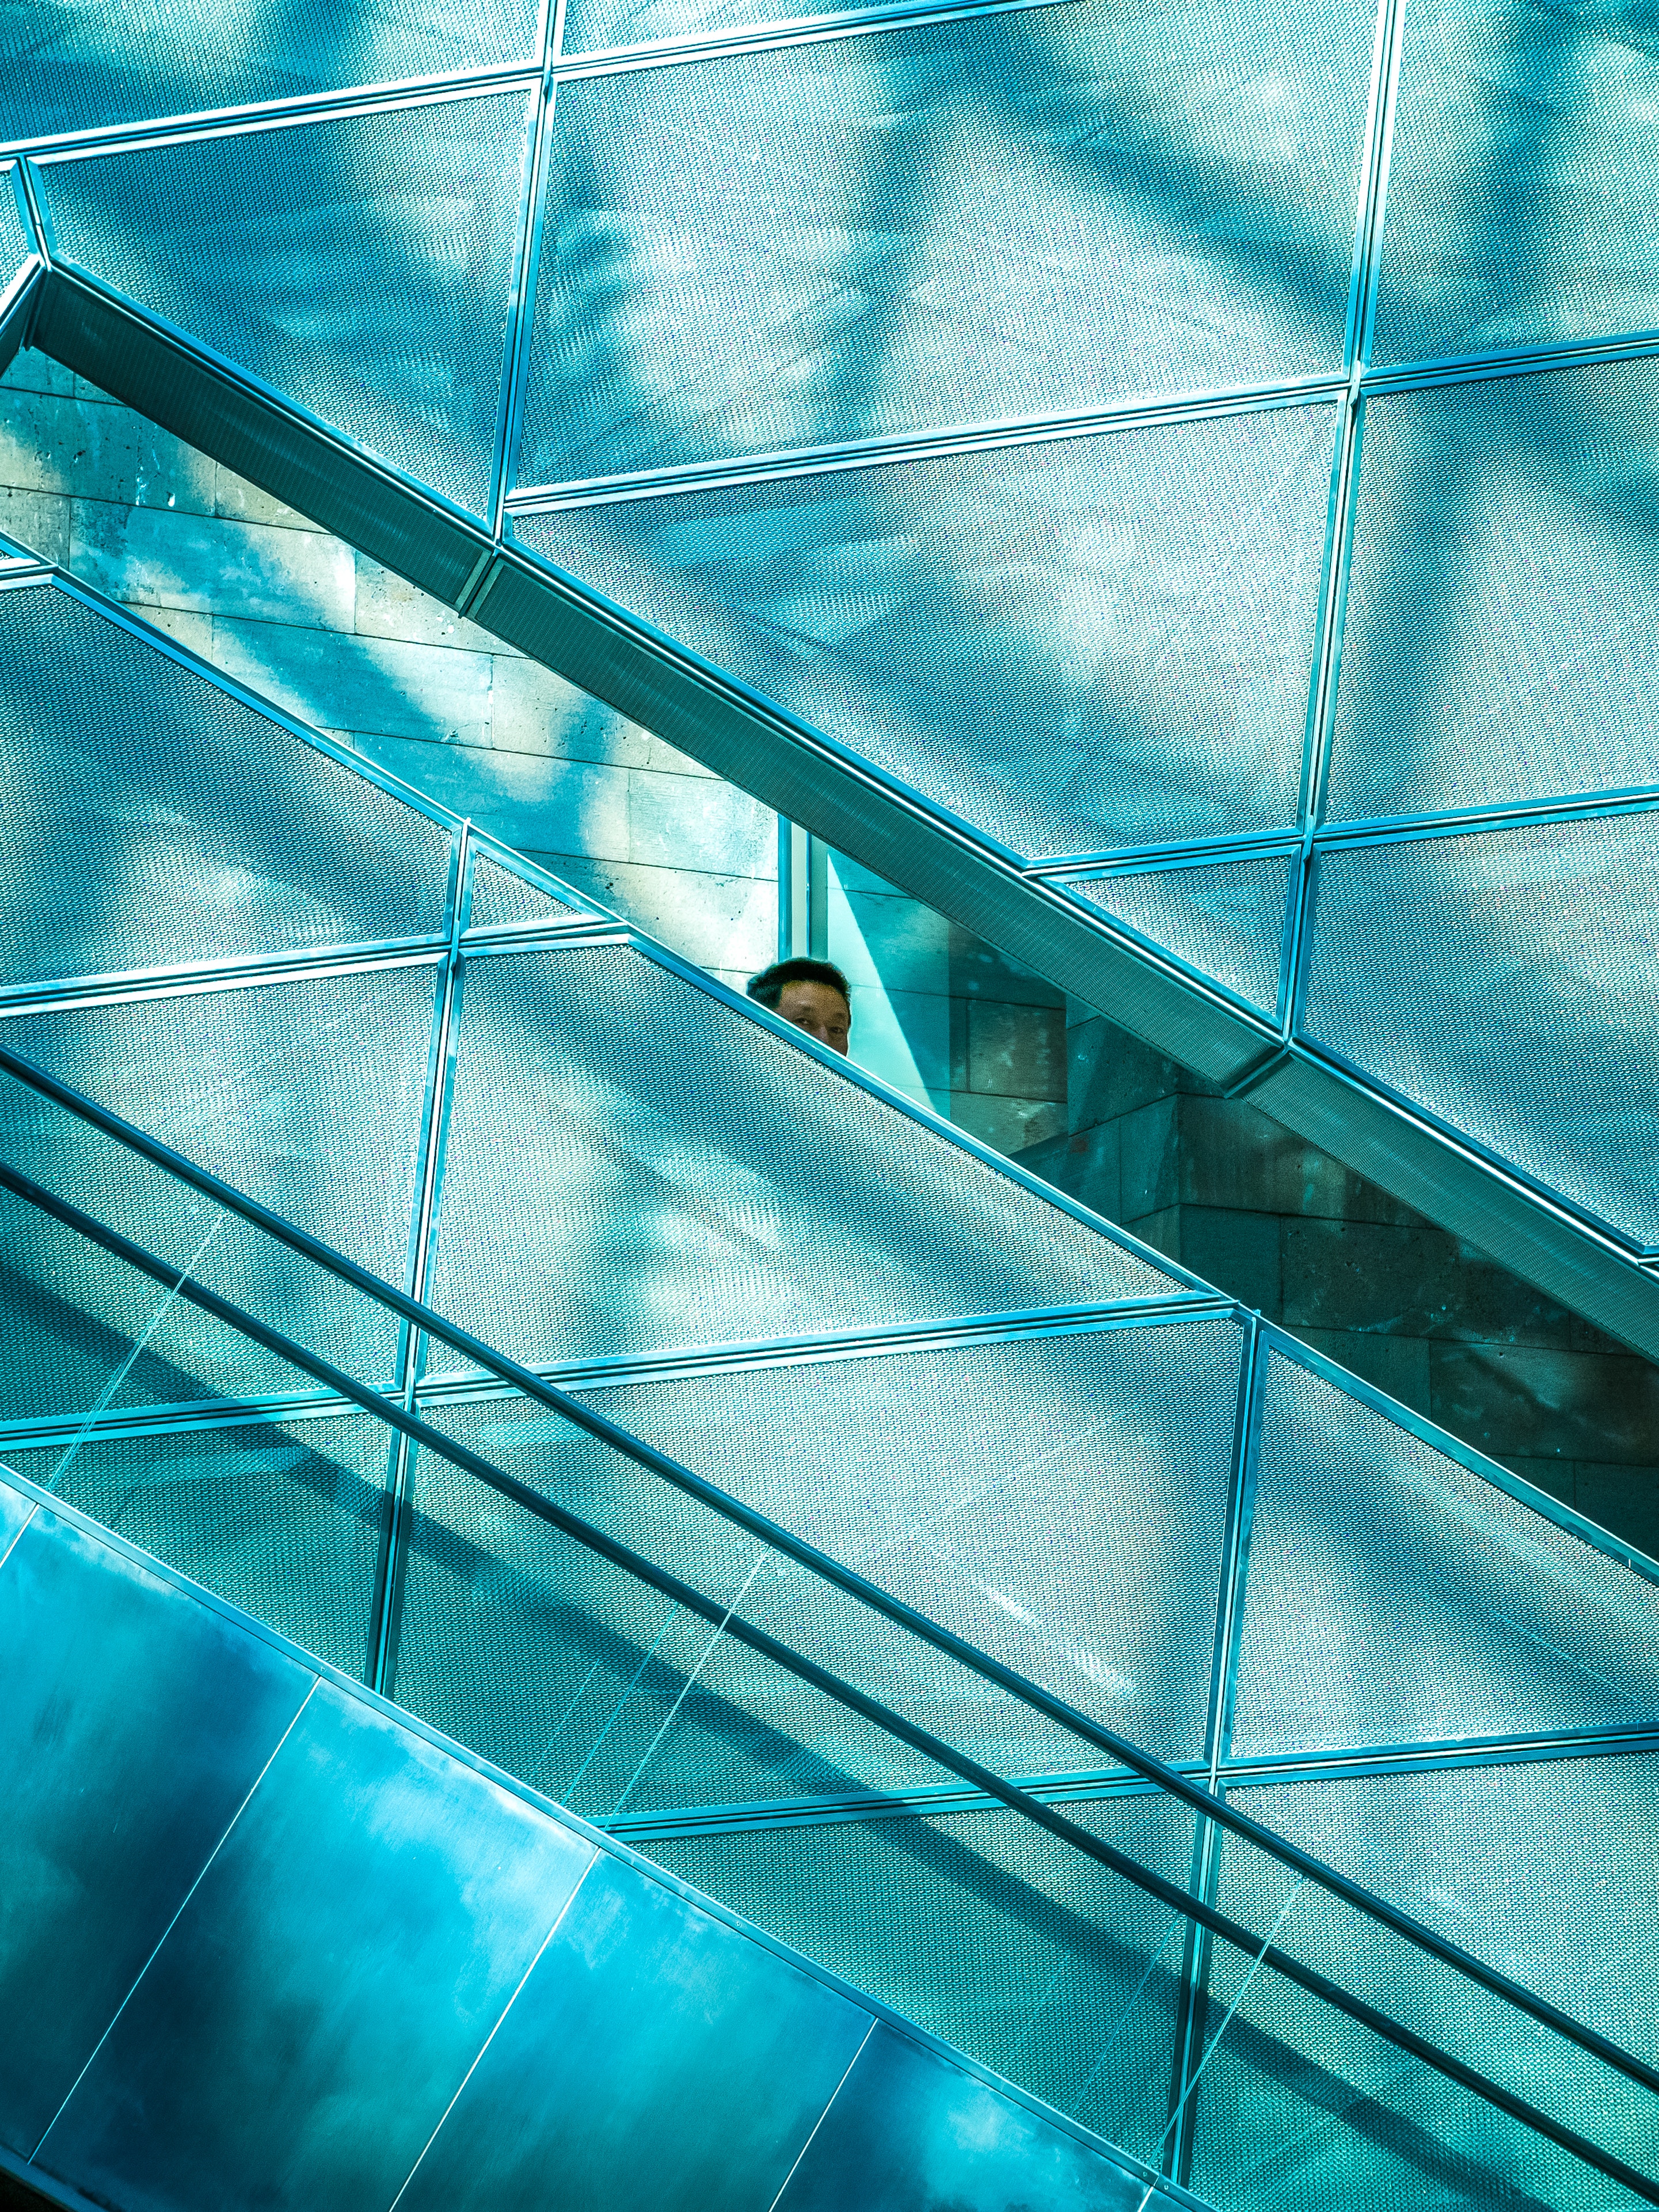
light, sunlight, texture, wave, glass, line, green, reflection, color, blue, circle, face, net, symmetry, hidden, shape